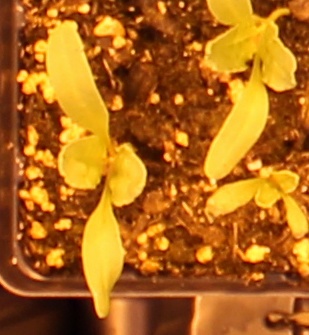
Label: Sugar beet